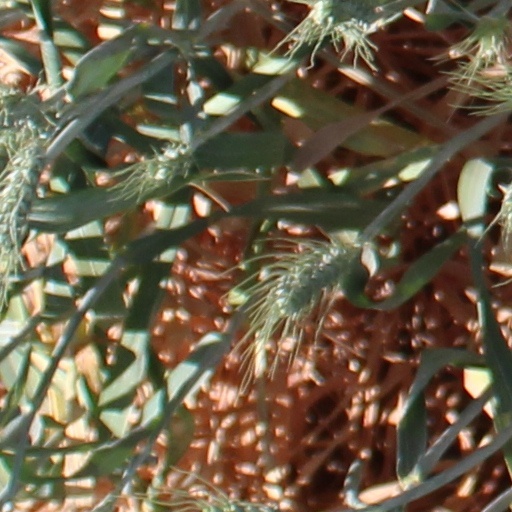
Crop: wheat